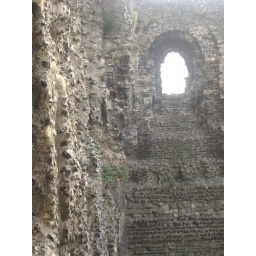
window in Canterbury castle